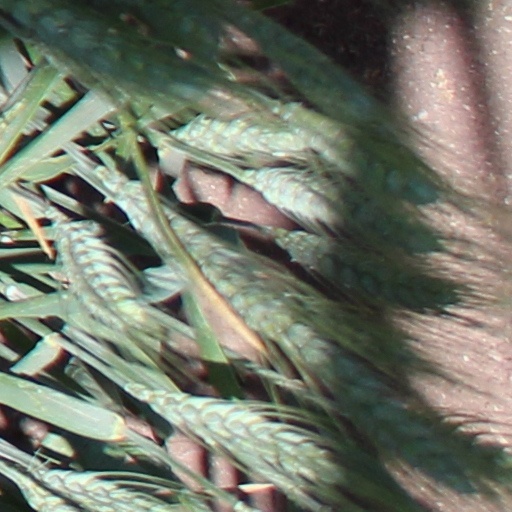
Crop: wheat